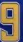
Number: 9